An Elder Scrolls Legend: Battlespire

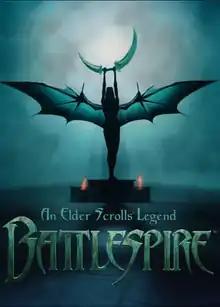
North American cover art

An Elder Scrolls Legend: Battlespire is an action role-playing video game developed and published by Bethesda Softworks, set in the world of "The Elder Scrolls".